Grandview, Indiana

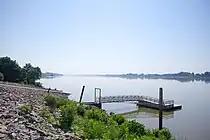
The Ohio River at Grandview

There were 266 households, out of which 36.5% had children under the age of 18 living with them, 57.9% were married couples living together, 12.0% had a female householder with no husband present, and 26.7% were non-families. 22.6% of all households were made up of individuals, and 10.2% had someone living alone who was 65 years of age or older. The average household size was 2.62 and the average family size was 3.08.